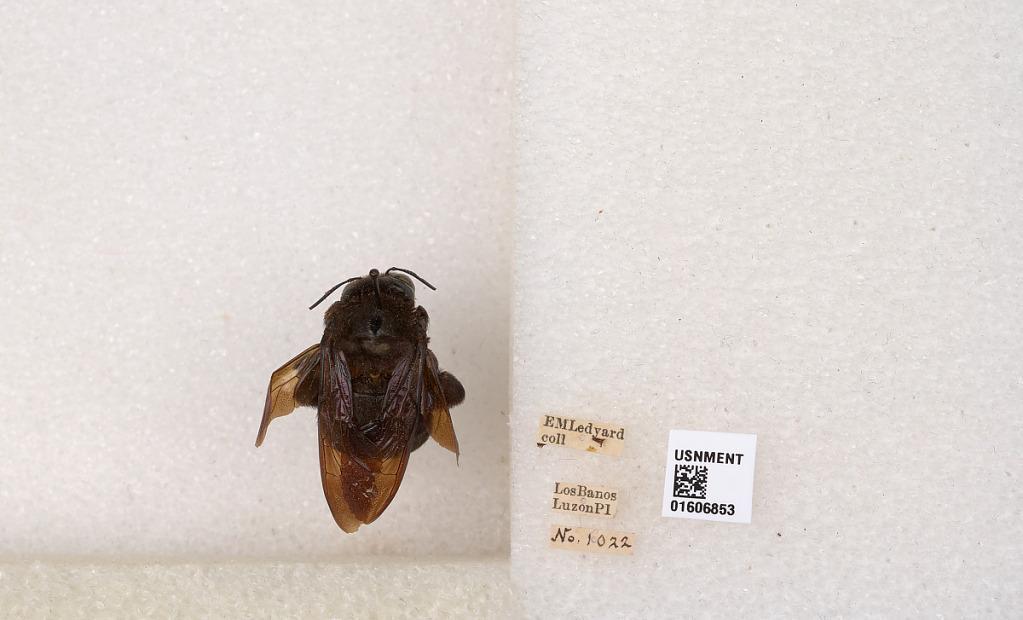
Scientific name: Xylocopa (Koptortosoma) bluethgeni Dusmet
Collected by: E. Ledyard
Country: Philippines
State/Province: Calabarzon
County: Laguna
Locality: Los Banos, Luzon
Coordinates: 14.1355, 121.191